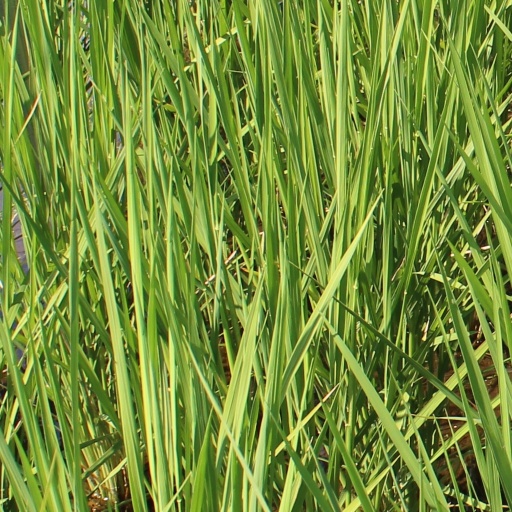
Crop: rice